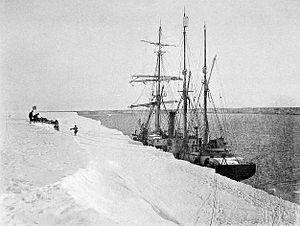
L'expédition Nimrod, officiellement appelée expédition antarctique britannique 1907–09, est la deuxième expédition britannique en Antarctique du XXᵉ siècle, après l'expédition Discovery. Elle est menée entre 1907 et 1909 par Ernest Shackleton — future figure majeure de l'exploration antarctique. Son nom est tiré du navire, le Nimrod, trois-mâts goélette utilisé pour la chasse aux phoques.